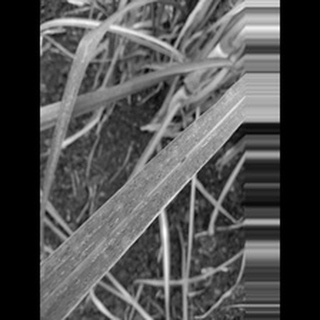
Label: sugarcane_rust